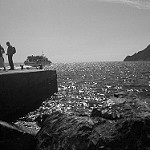
Label: B & W